Master's Hammer

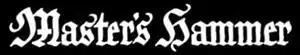
Band logo

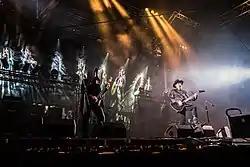
Master's Hammer performing in 2018

Master's Hammer was a Czech black metal band formed in Prague in 1983. They were active, with several lineup changes, until 1995, and again from 2009 until 2020. They have released eight studio albums, five demos, one EP, two split albums, two live albums, and several compilations.